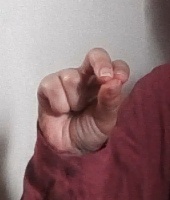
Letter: gaaf